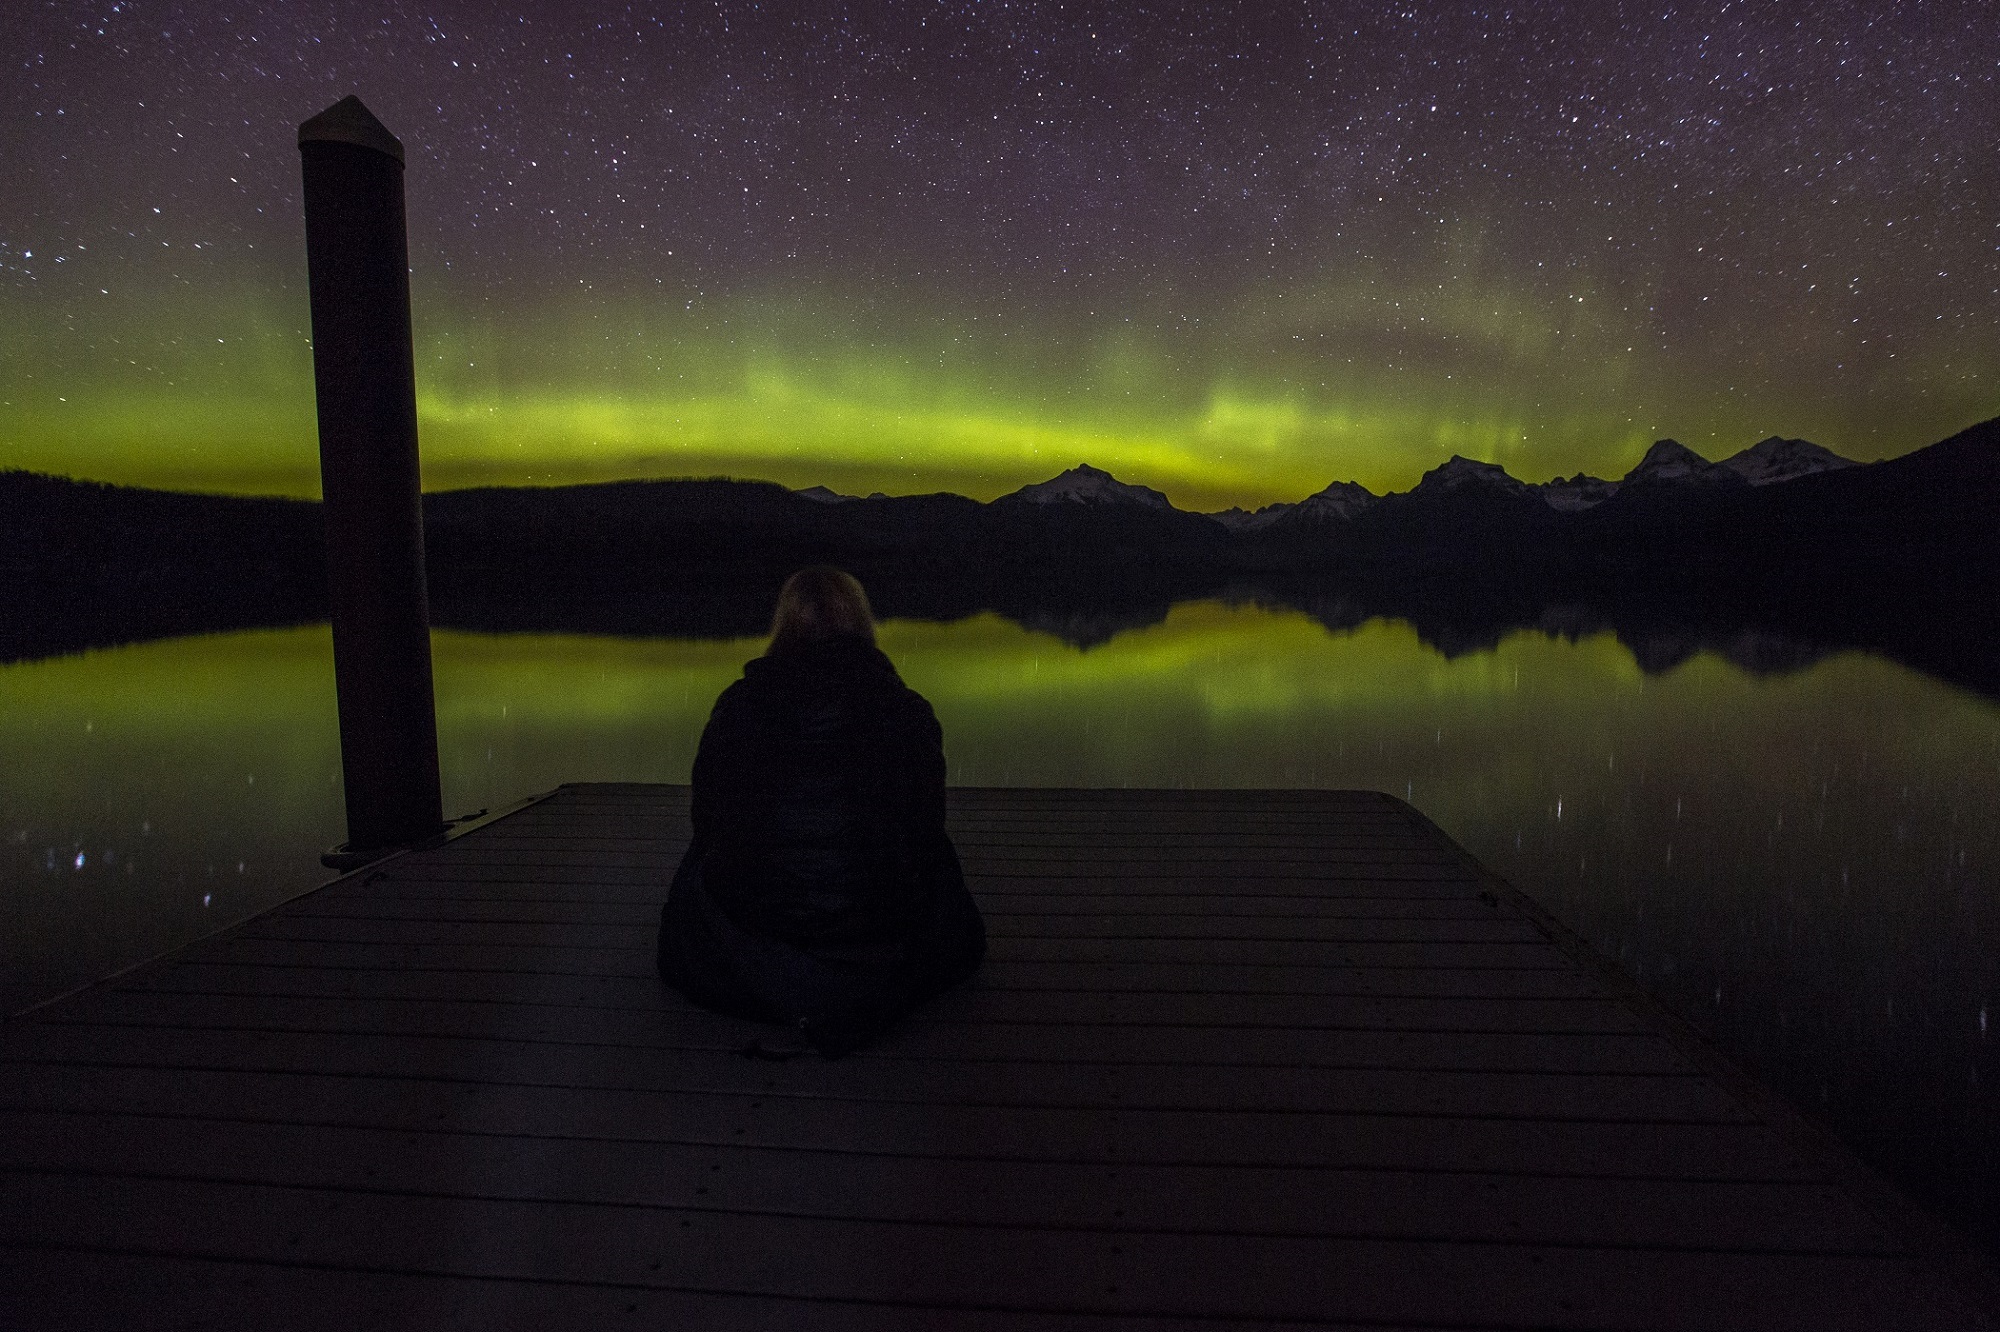
landscape, water, person, dock, light, sky, night, morning, dawn, atmosphere, pier, dark, dusk, reflection, scenic, sitting, weather, usa, glow, darkness, aurora, aurora borealis, solar, moonlight, silhouettes, northern lights, watching, montana, screenshot, magnetic, glacier national park, phenomenon, lake mcdonald, ionosphere